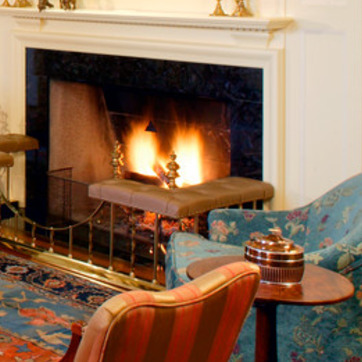
Material: other